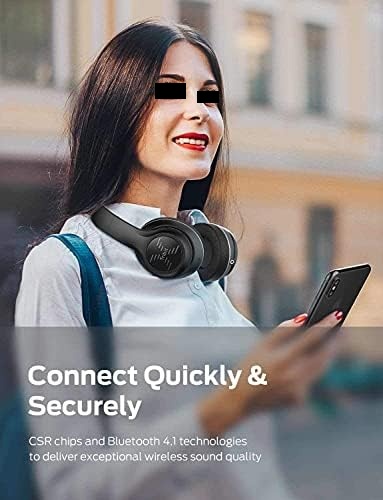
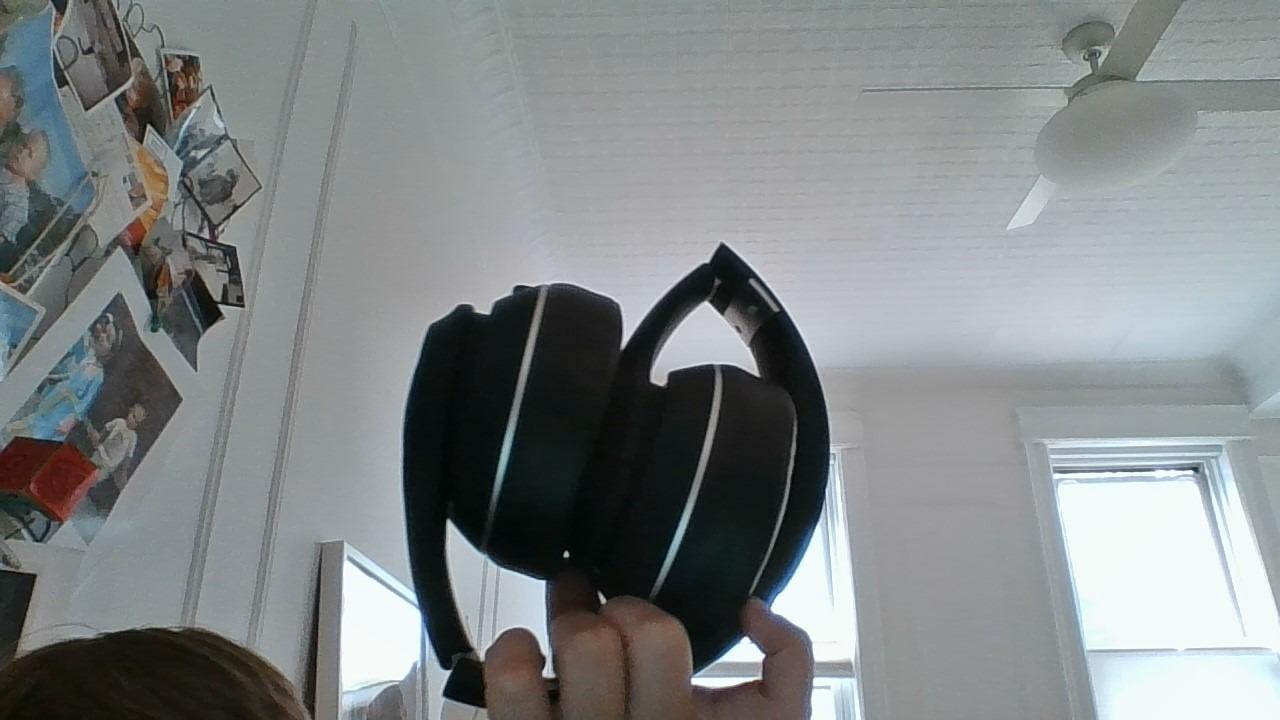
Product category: headphones
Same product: yes